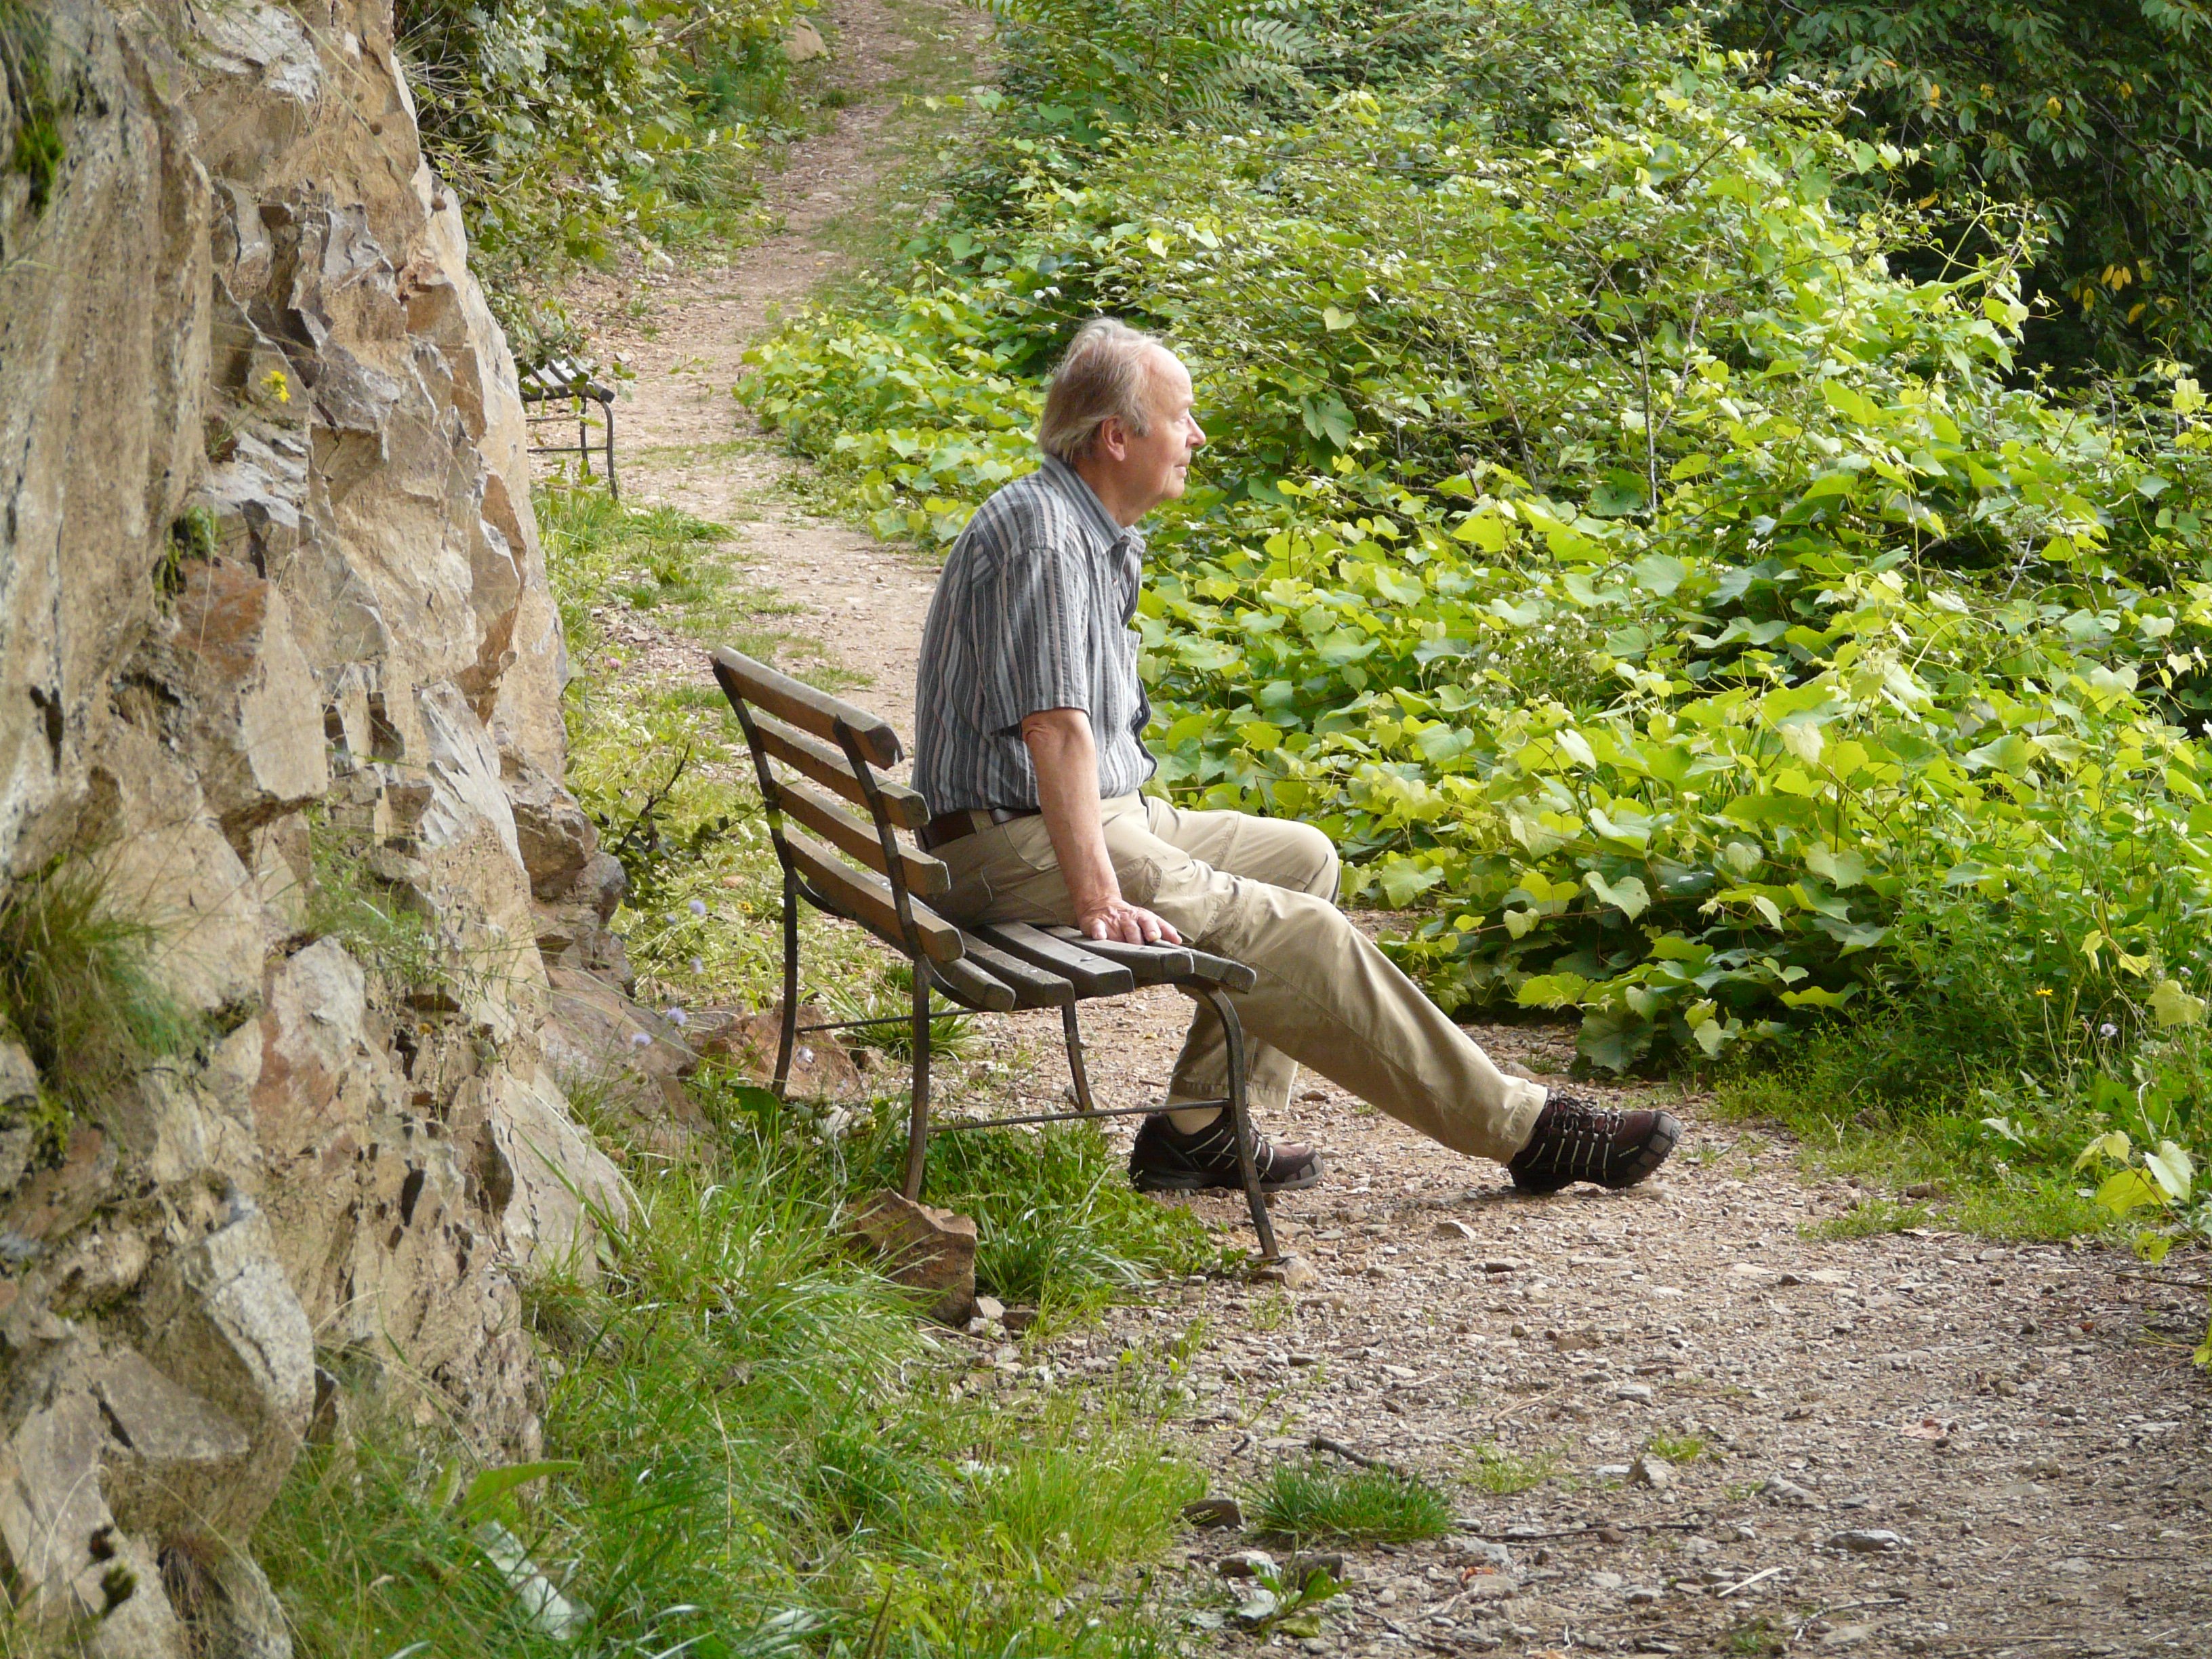
man, tree, rock, wilderness, walking, trail, adventure, old, jungle, hike, rest, sit, bank, break, woodland, wanderer